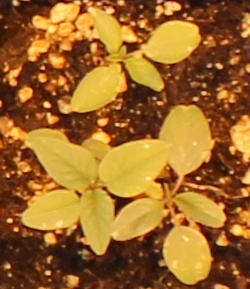
Label: Palmer Amaranth